Hitman 3

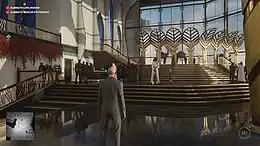
The player explores the Scepter in the game's first mission "On Top of the World", which is set in Dubai.

Like its predecessors, "Hitman 3" is a stealth game played from a third-person perspective, in which players once again assume control of assassin Agent 47. 47 travels to various locations and carries out contracted assassinations, continuing the story of the last two games. The base game features six new locations: Dubai, Dartmoor, Berlin, Chongqing, Mendoza, and the Carpathian Mountains in Romania. A seventh map, the fictional Ambrose Island in the Andaman Sea, India, was added for free on 26 July 2022. Owners of "Hitman" or "Hitman 2" are able to import maps, levels, and their progress into "Hitman 3". Maps from the older games incorporate the new gameplay changes featured in "Hitman 3". PC and PlayStation players can play the game in first-person with a virtual reality headset.